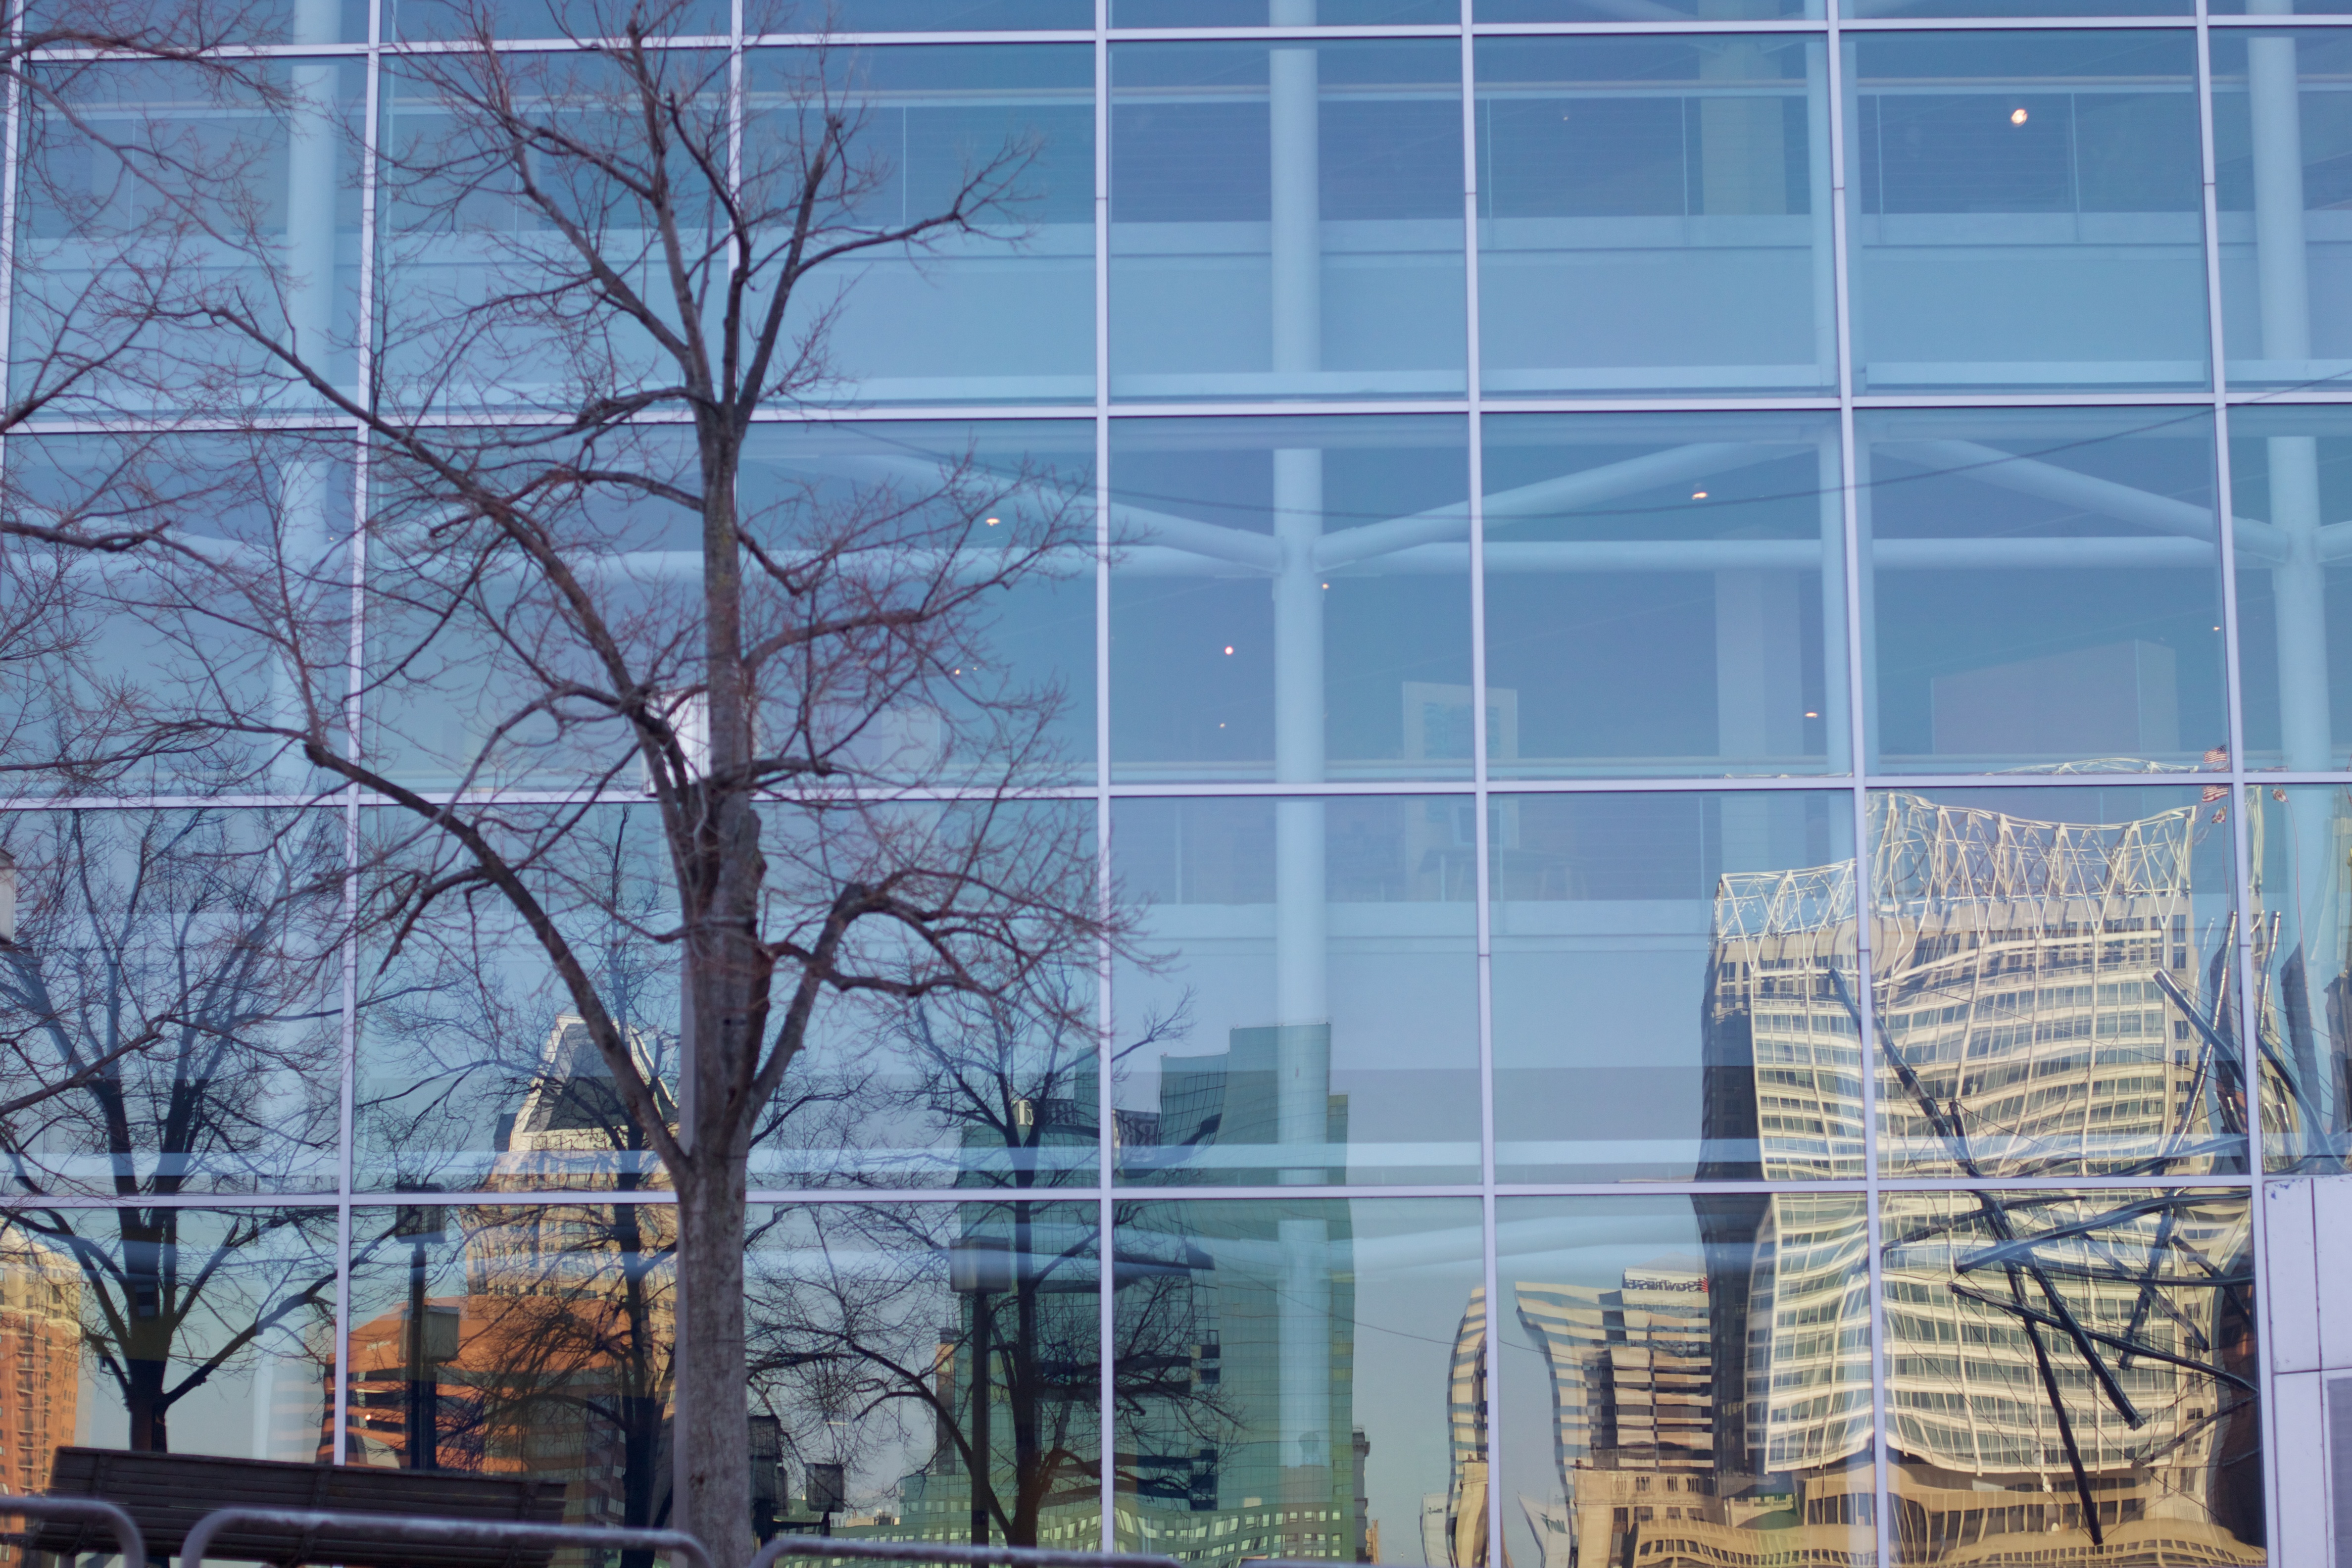
architecture, window, city, skyscraper, downtown, reflection, facade, tower block, headquarters, condominium, urban area, window covering